Dan Moriarty (footballer, born 1875)

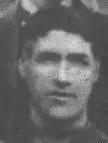

Daniel Patrick Moriarty (18 August 1875 – 26 August 1903) was an Australian rules footballer who played with Fitzroy and Melbourne in the Victorian Football League (VFL).